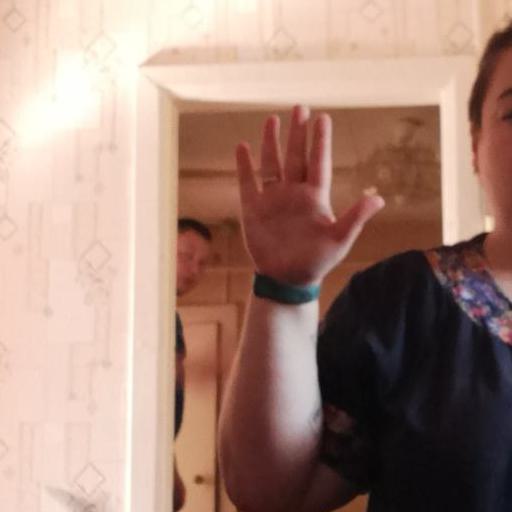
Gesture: palm